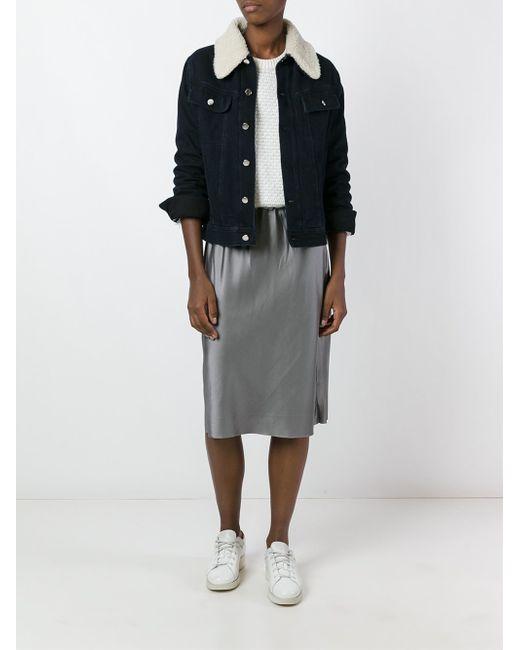
Grauer einfarbiger Seidenrock, weißes Hemd mit schwarzer Jeansjacke, Freizeitkleidung